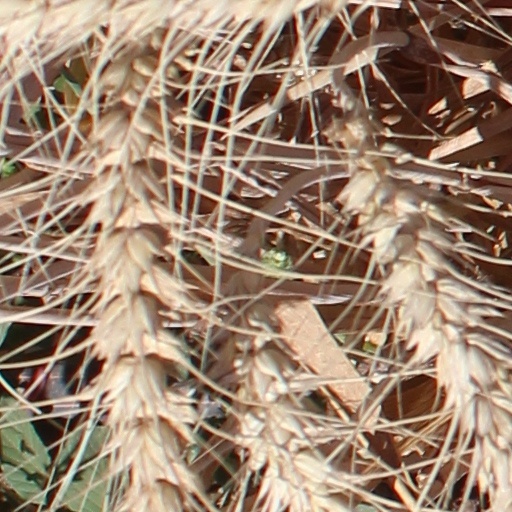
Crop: wheat